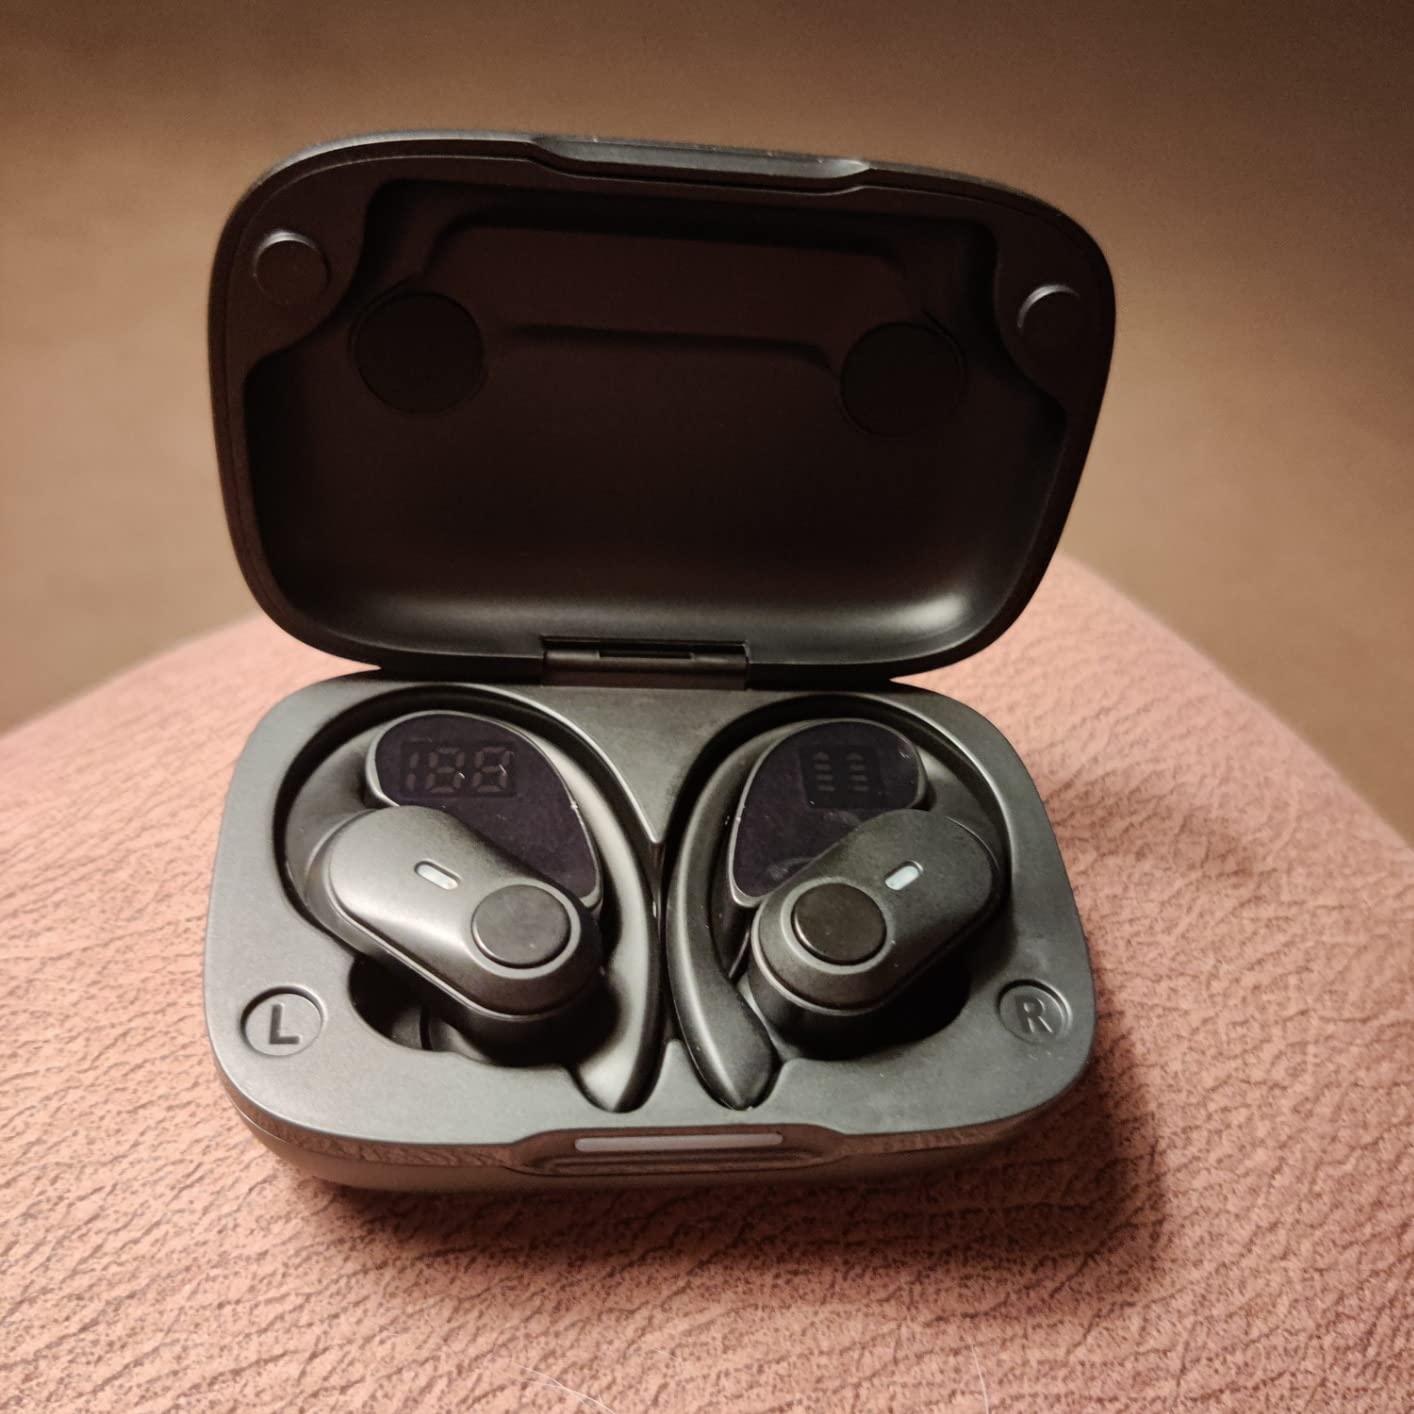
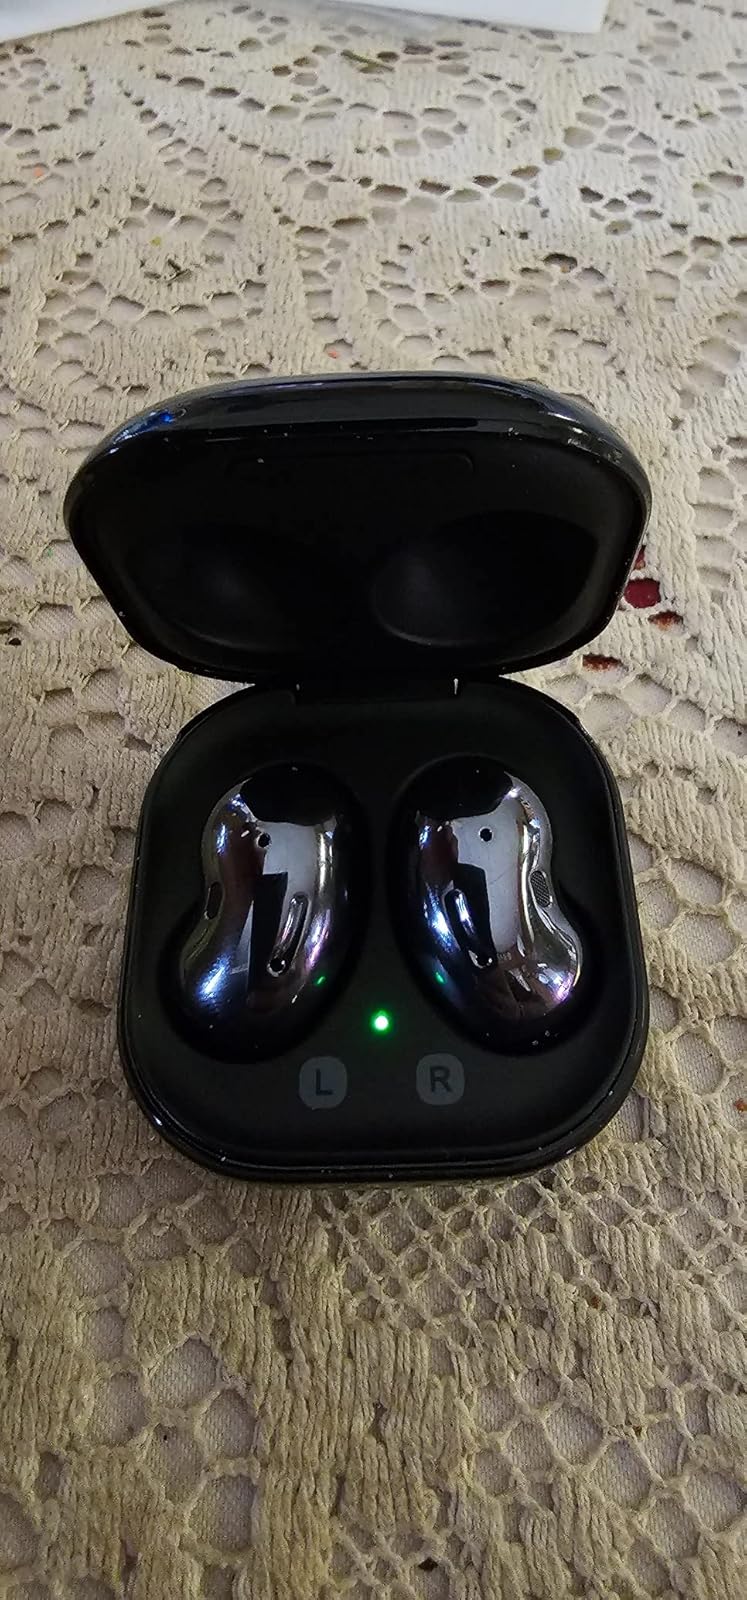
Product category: earbuds
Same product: no